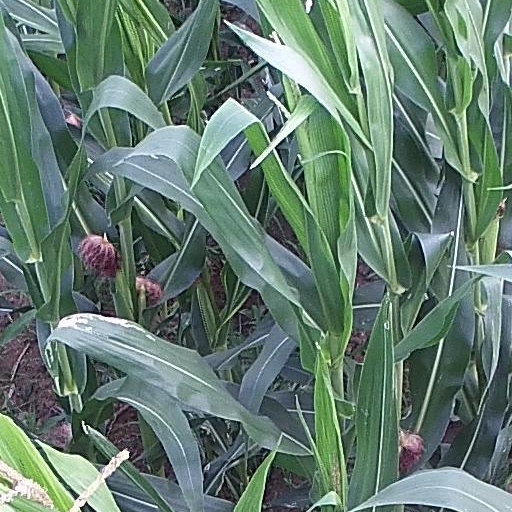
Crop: maize; corn